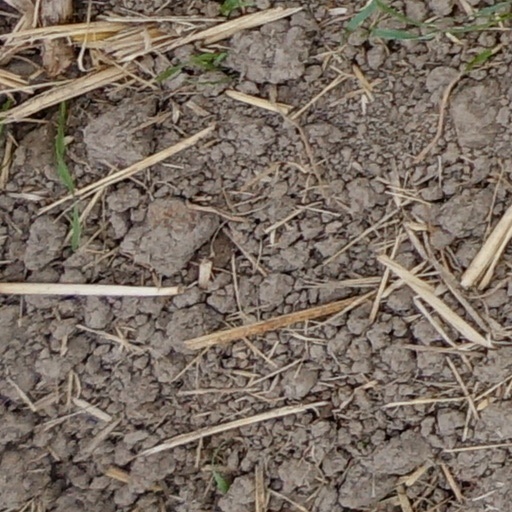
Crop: wheat